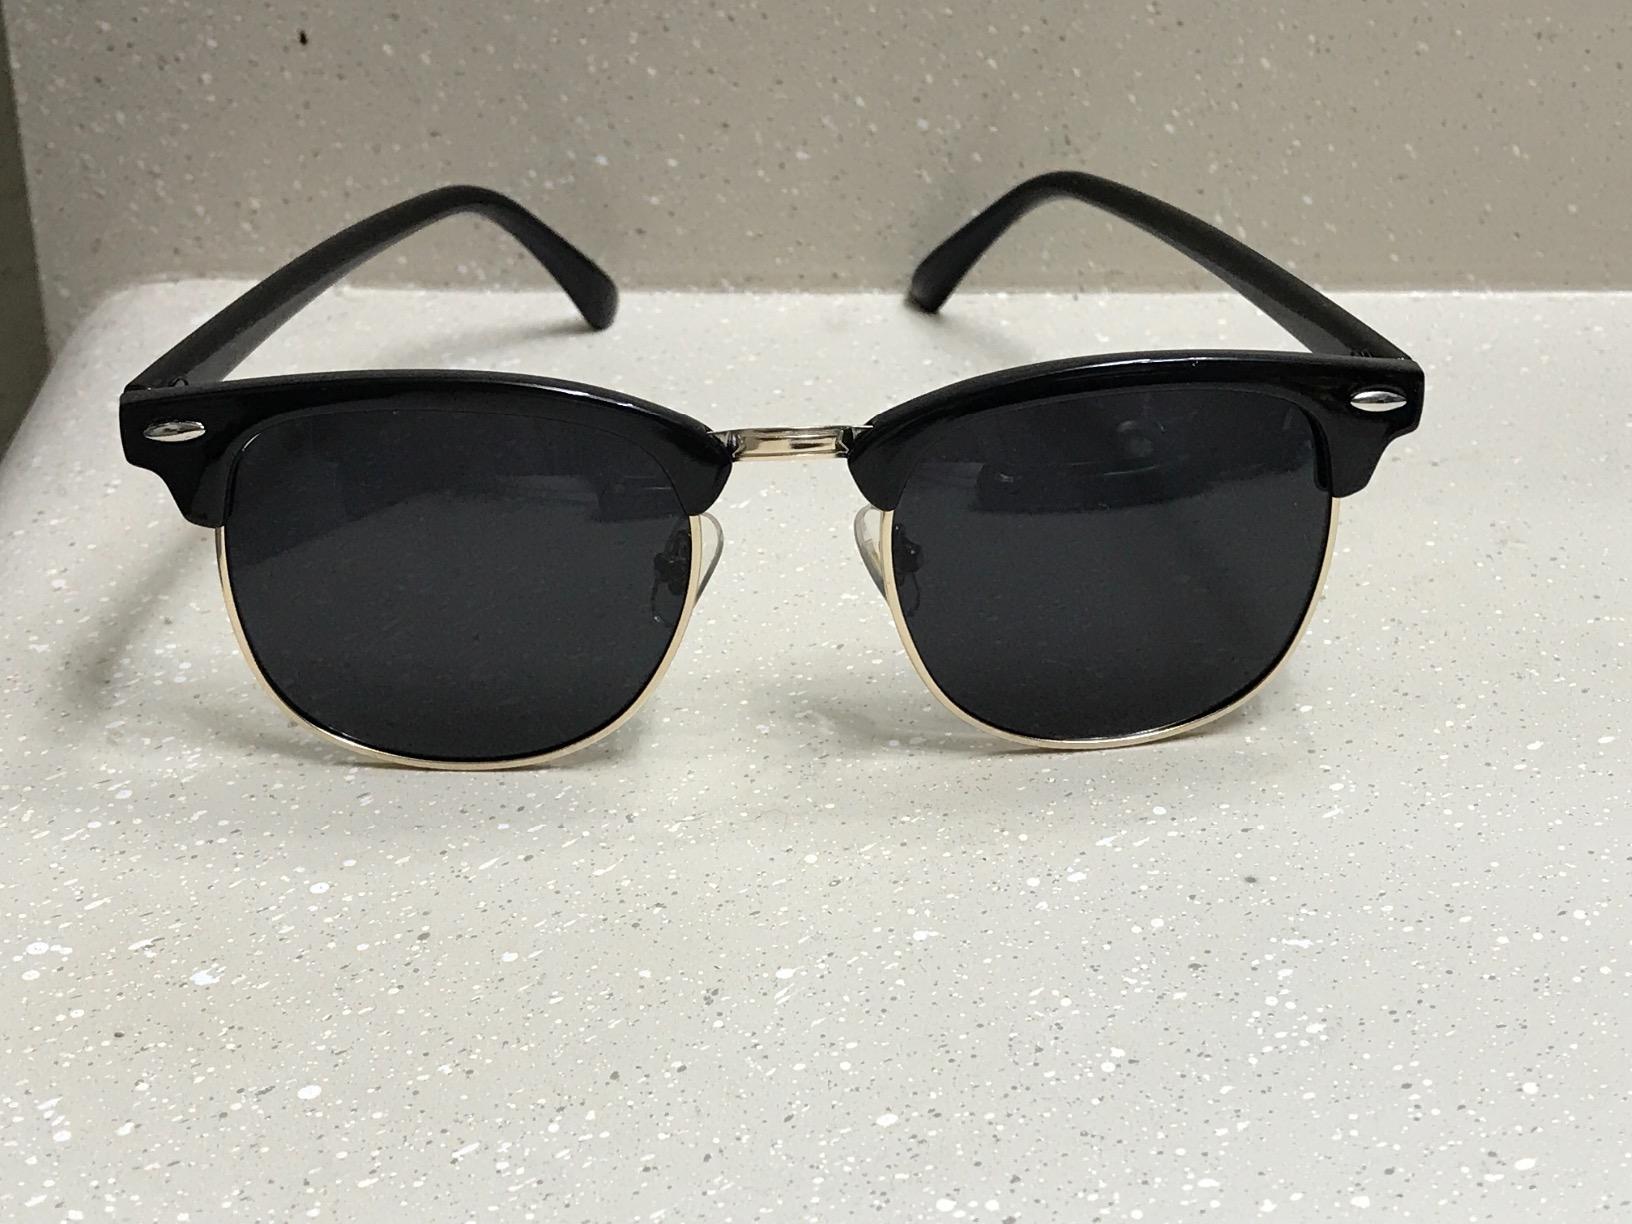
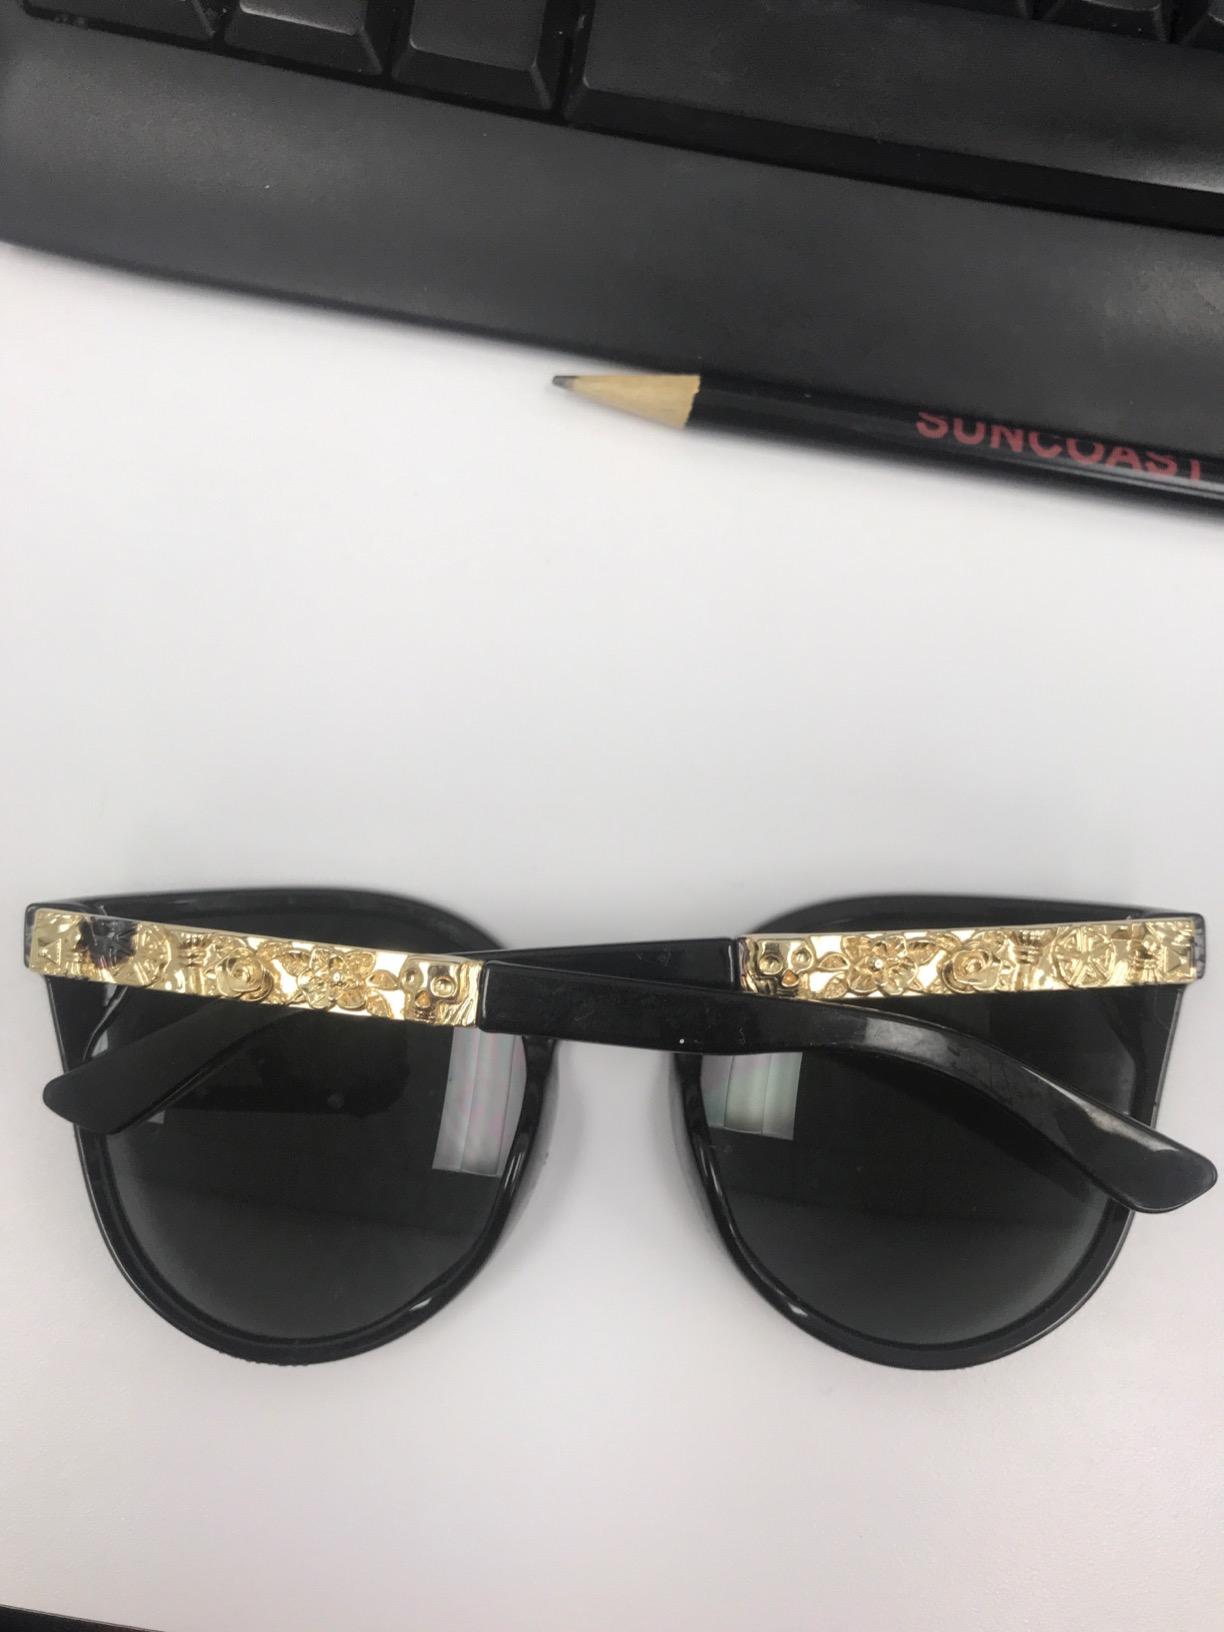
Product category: accessories_sunglasses
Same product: no